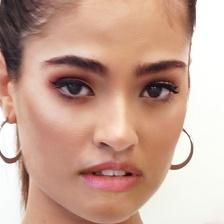
Label: faces